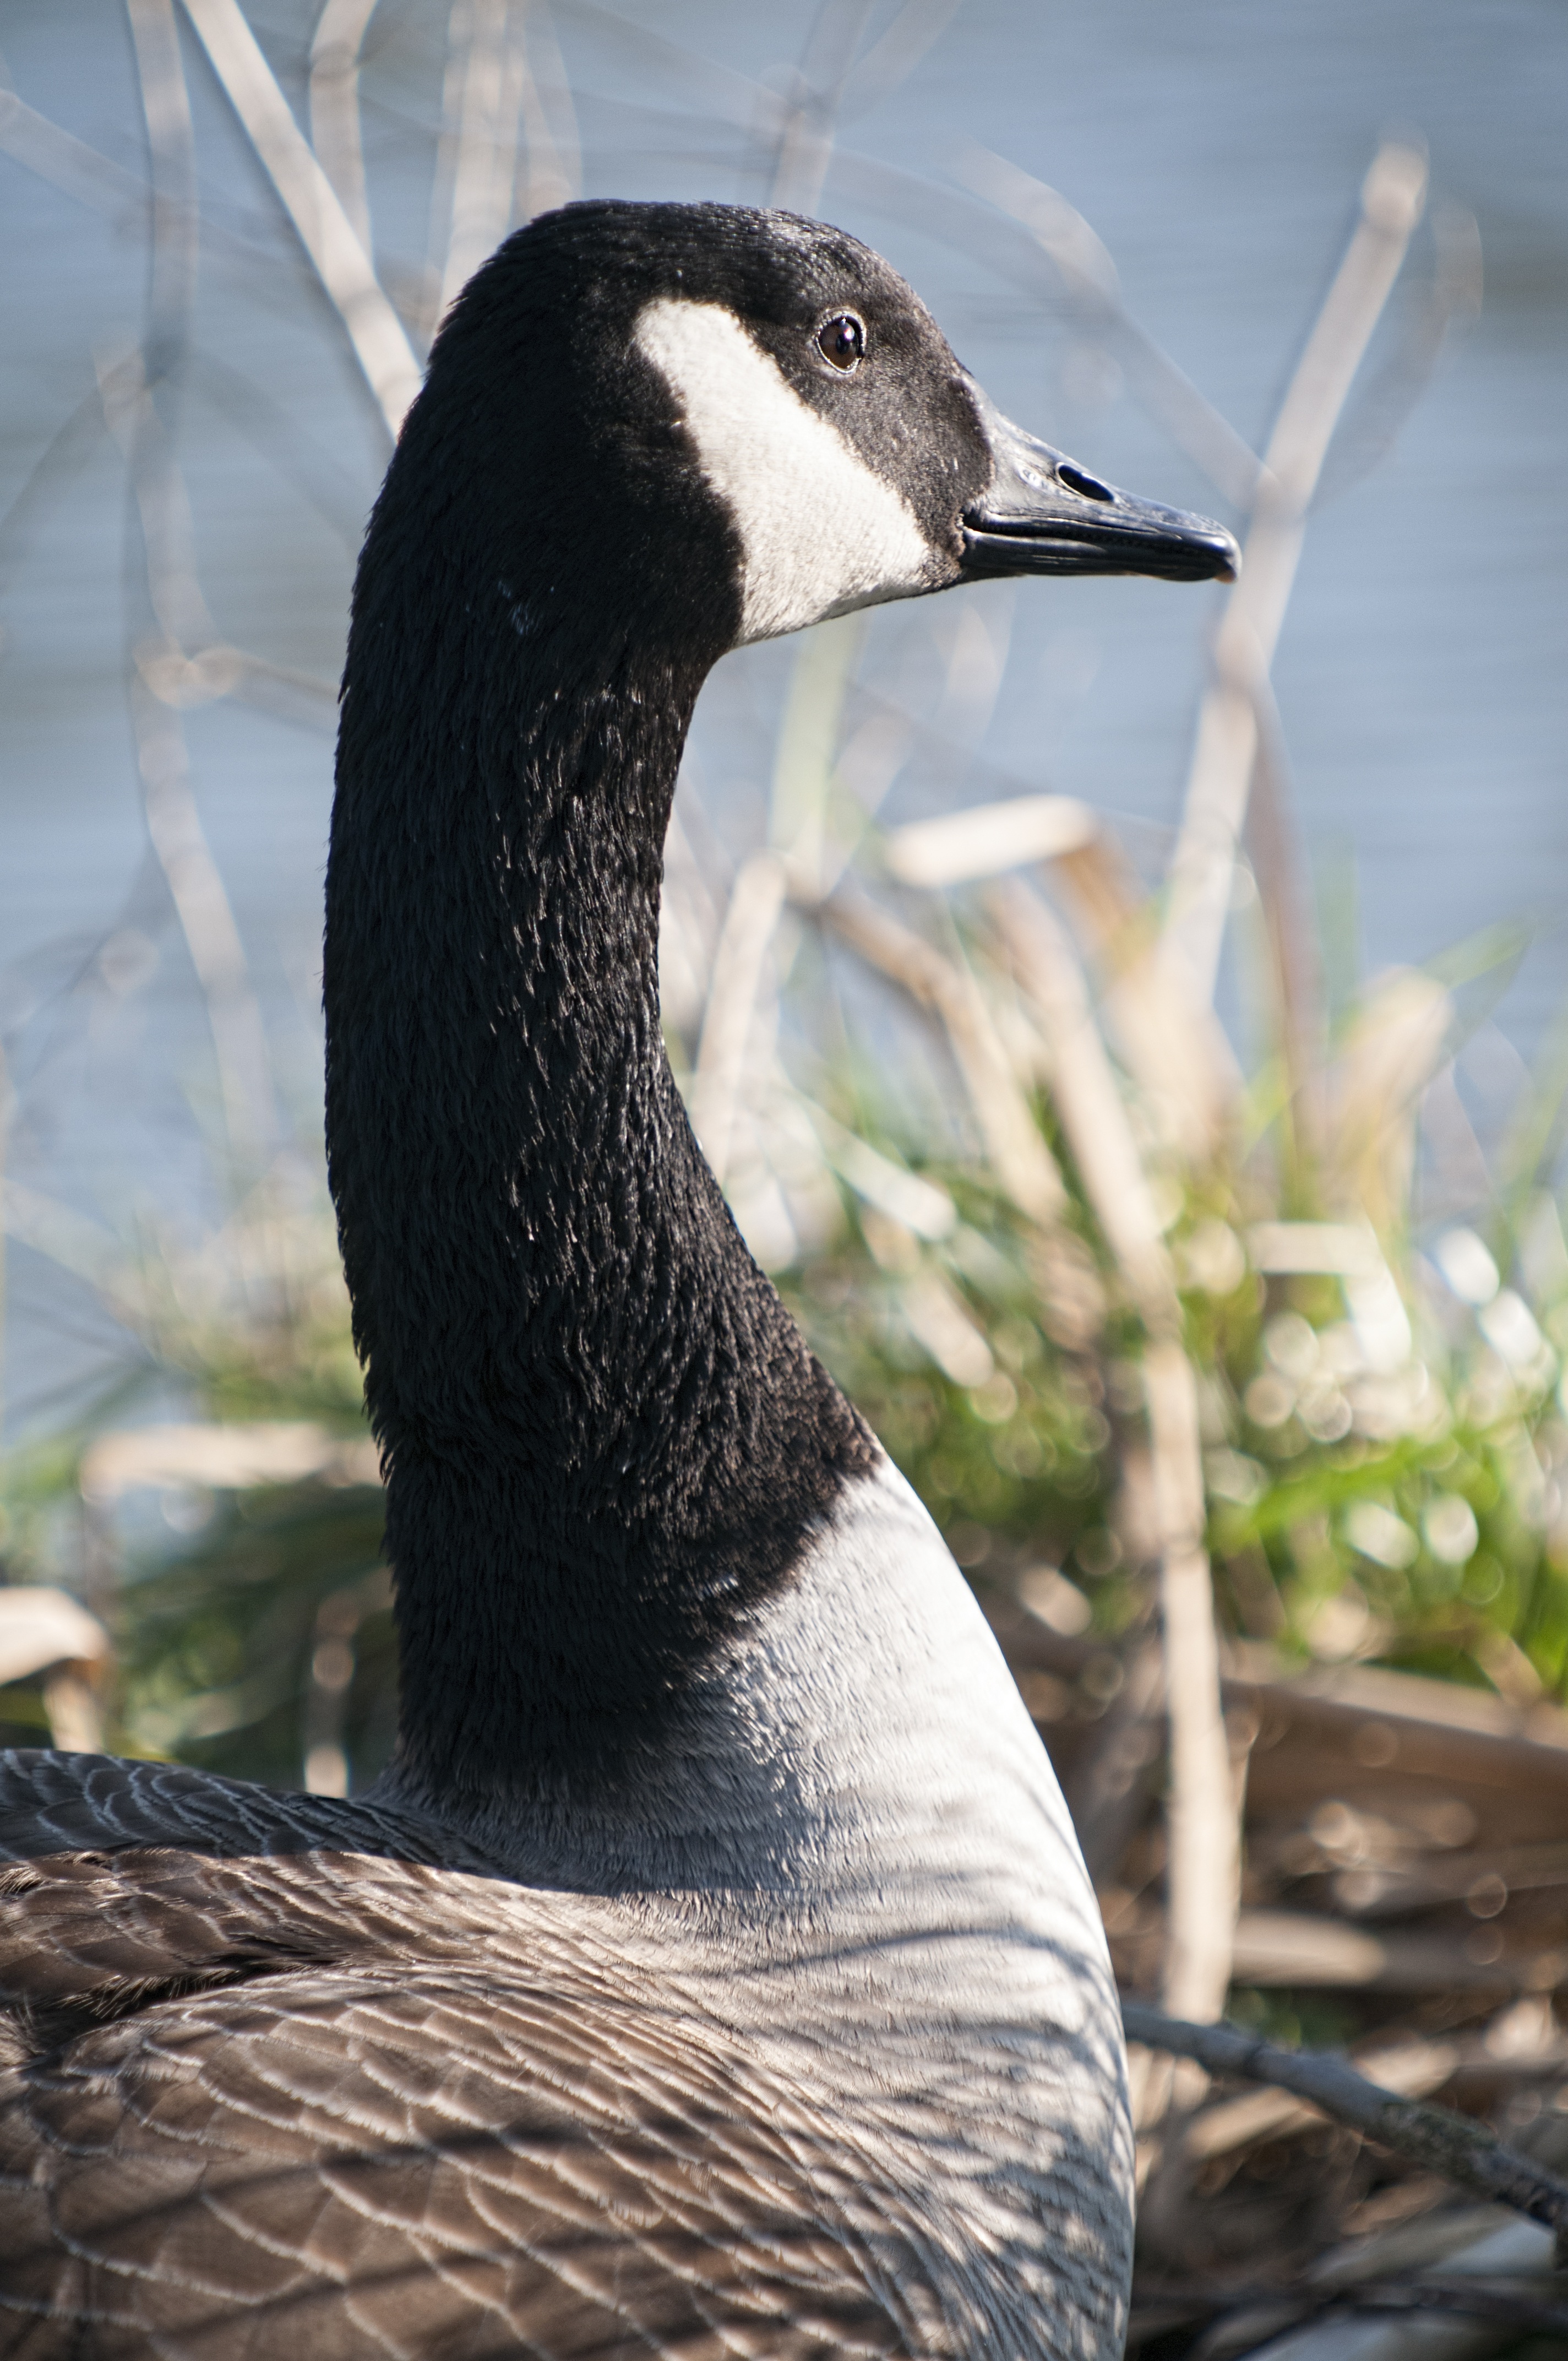
nature, bird, pond, wildlife, beak, fowl, fauna, plumage, ornithology, birds, colors, duck, goose, vertebrate, waterfowl, water bird, ducks geese and swans